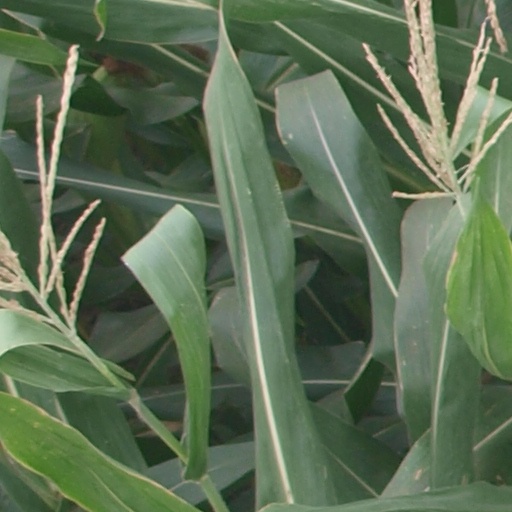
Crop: maize; corn